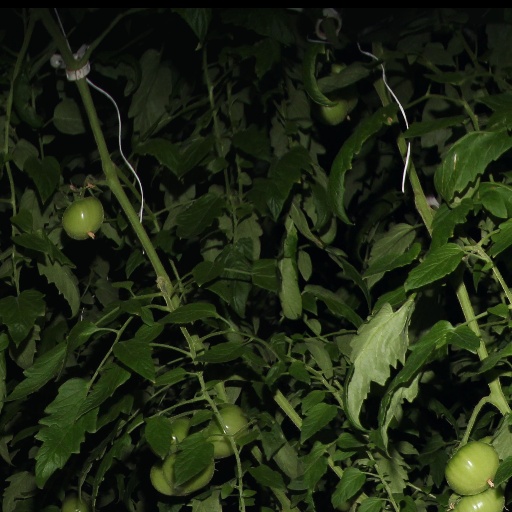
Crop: tomato